Crane World

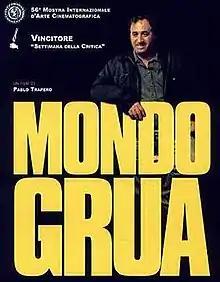
Italian theatrical release poster

Crane World is a 1999 Argentine comedy-drama film written and directed by Pablo Trapero. The film was produced by Lita Stantic and Pablo Trapero. It features Luis Margani, Adriana Aizemberg, Daniel Valenzuela, among others.